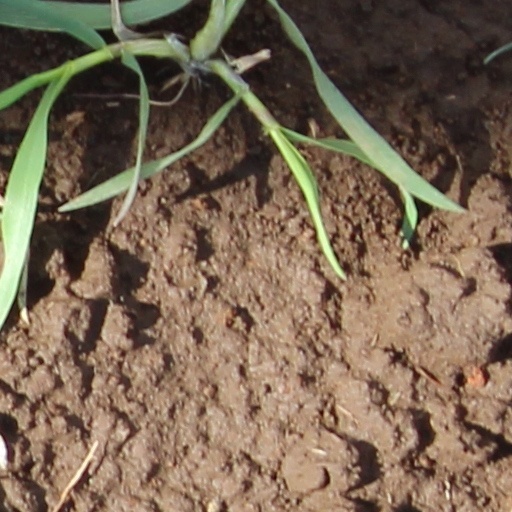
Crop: wheat